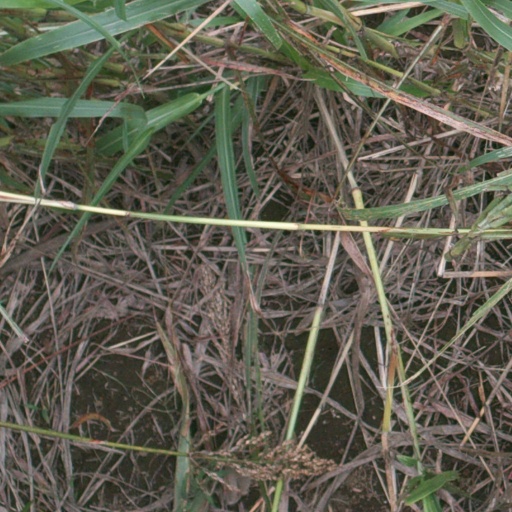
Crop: sorghum